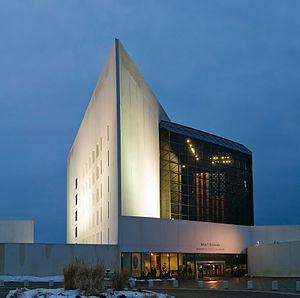
Une bibliothèque est le lieu où est conservée et lue une collection organisée de livres. Il existe des bibliothèques privées et des bibliothèques publiques. Les bibliothèques proposent souvent d'autres documents ainsi que des accès à internet et sont parfois appelées médiathèques ou informathèques.